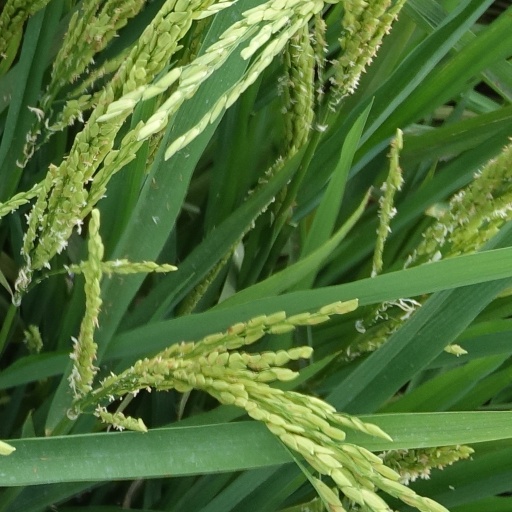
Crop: rice